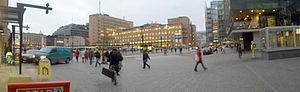
La place d'Eliel est une place située à l'Ouest de la gare centrale au centre d'Helsinki en Finlande.